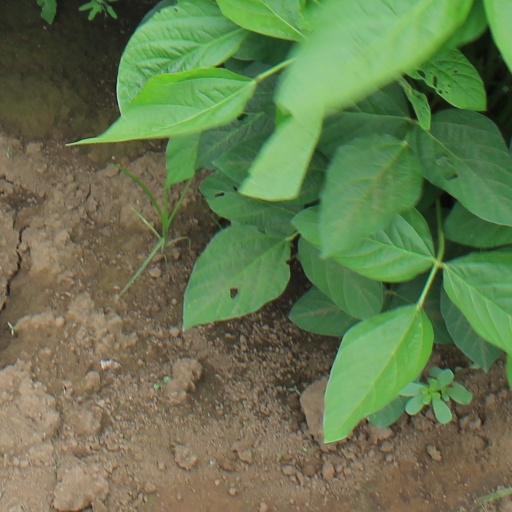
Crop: soybean